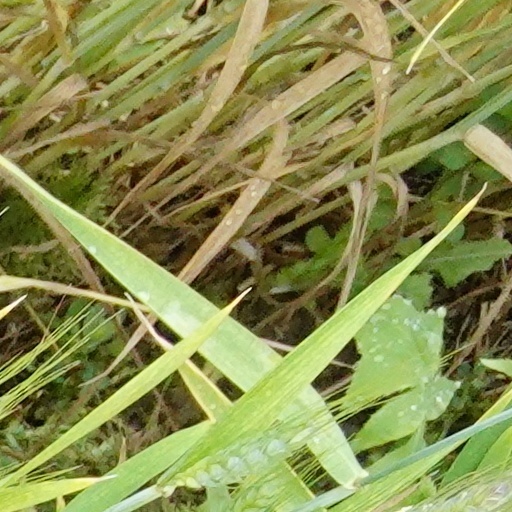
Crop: wheat